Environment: real
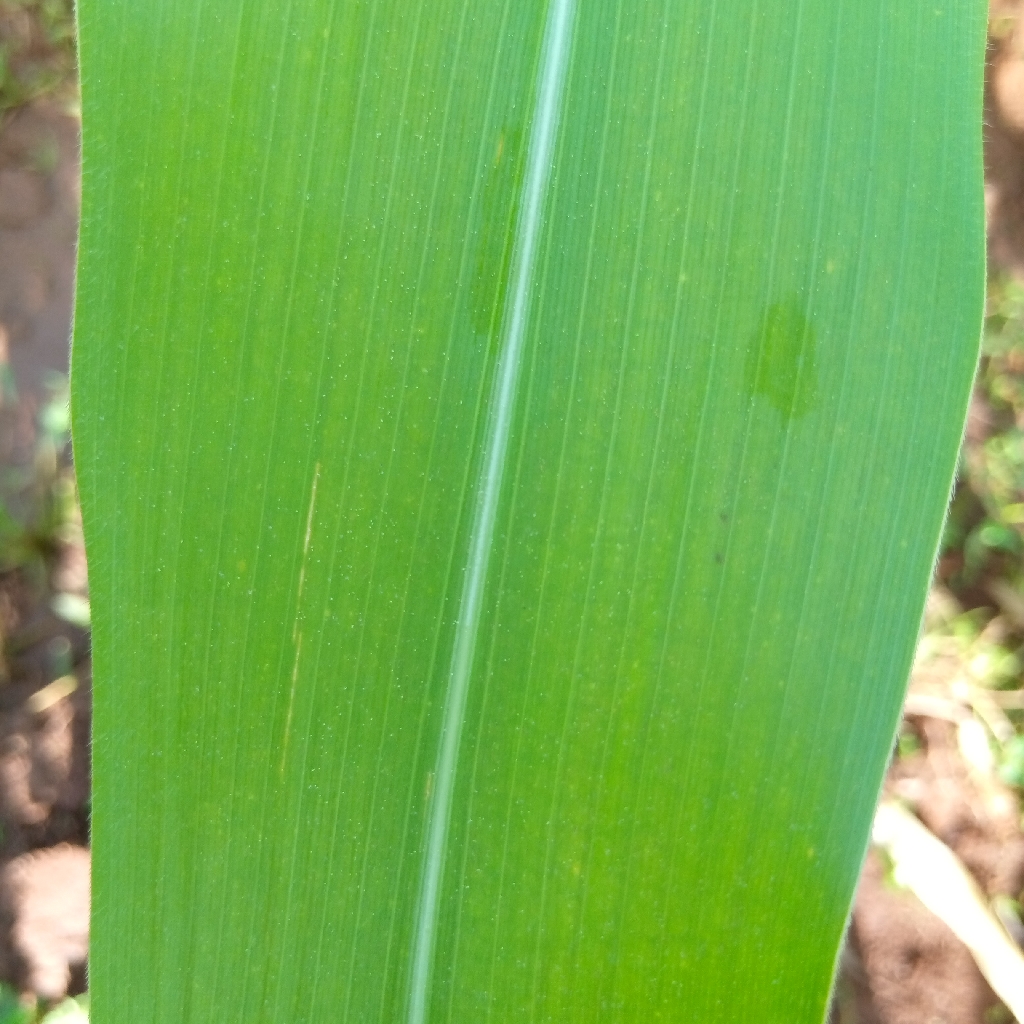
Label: healthy